Texture (geology)

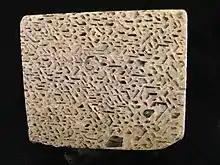
Graphic granite from Norway

Graphic, micrographic, and granophyric textures are examples of intergrowths formed during magmatic crystallization. They are angular intergrowths of quartz and alkali feldspar. When well-developed, the intergrowths may resemble ancient cuneiform writing, hence the name. These intergrowths are typical of pegmatite and granophyre, and they have been interpreted as documenting simultaneous crystallization of the intergrown minerals in the presence of a silicate melt together with a water-rich phase.